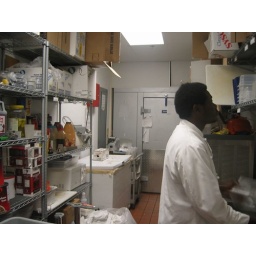
Back room with walk in cooler in back. Three bain sink to bottom right with ice machine next to it.